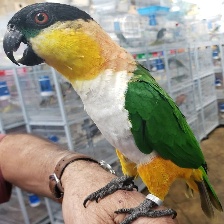
Species: BLACK HEADED CAIQUE
Scientific name: PIONITES MELANOCEPHALUS